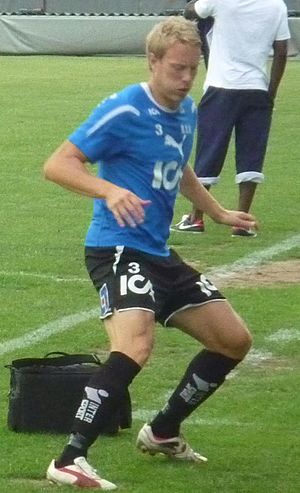
Johnny Lundberg
Johnny Lundberg er en svensk fodboldspiller.